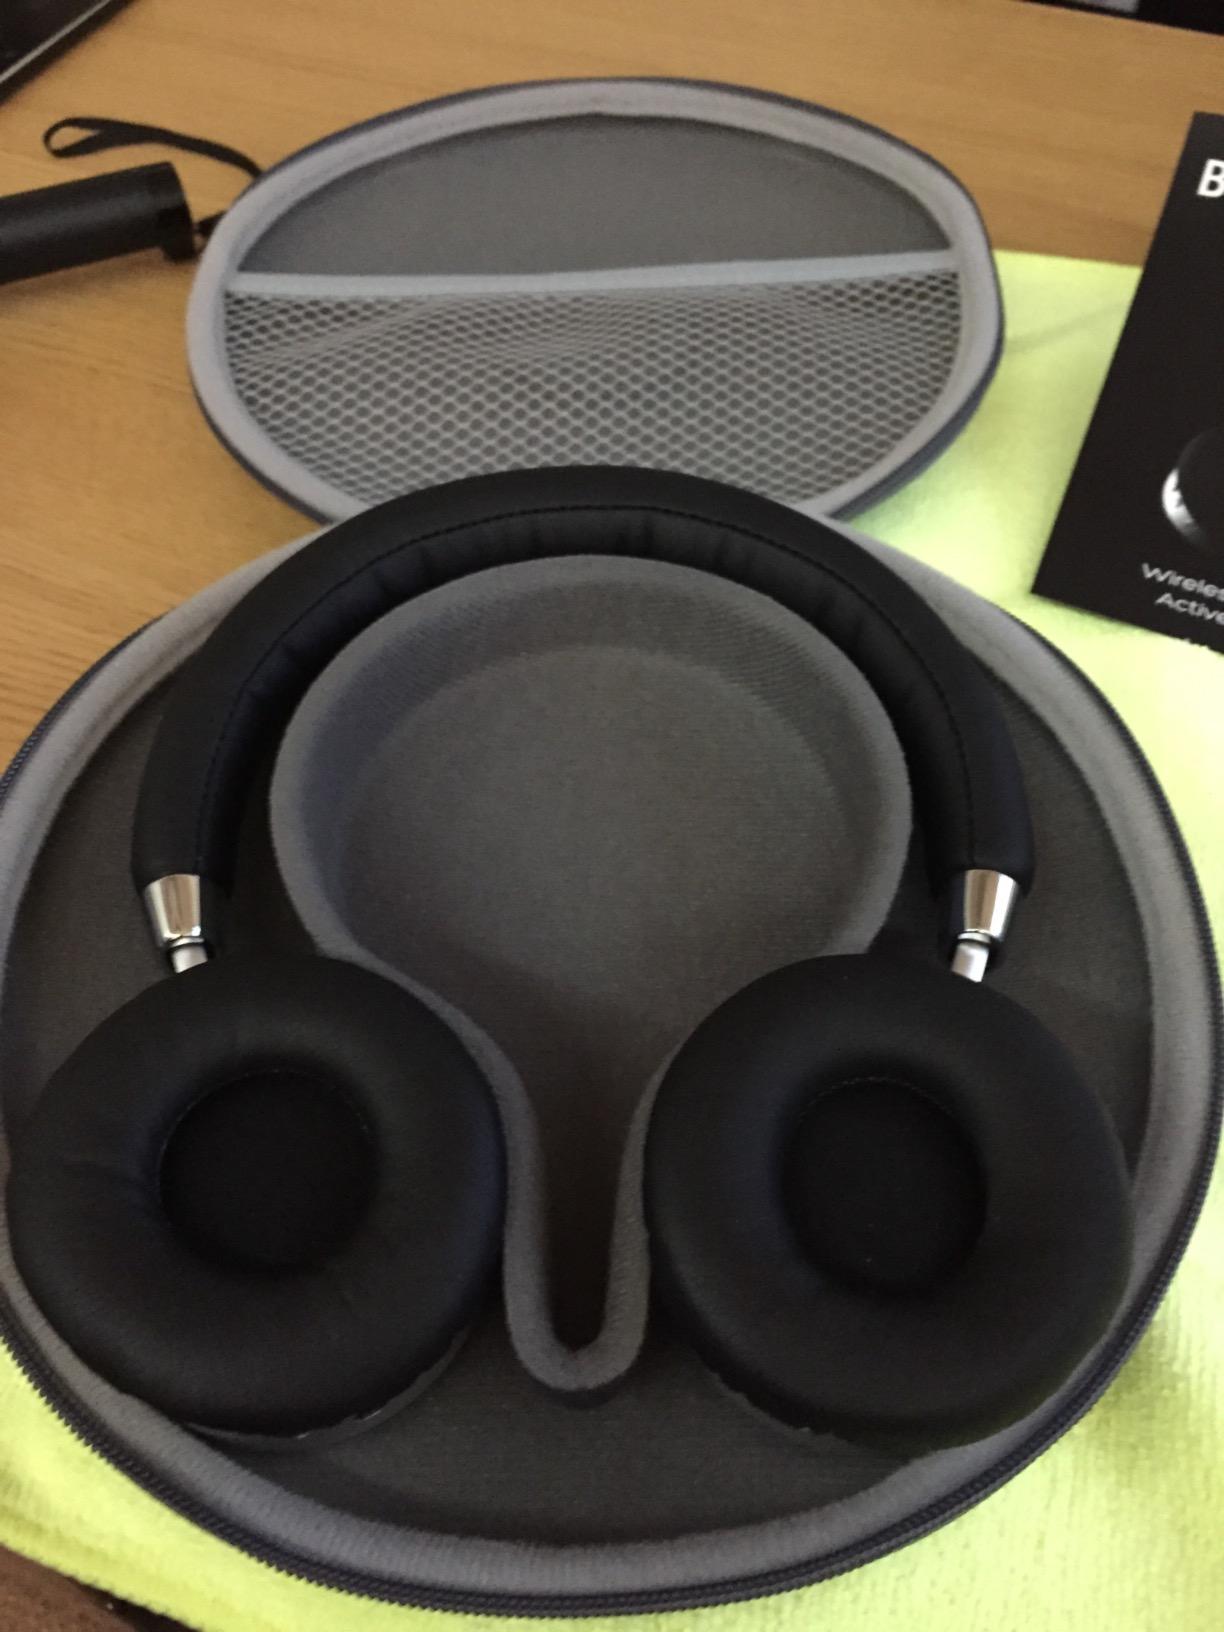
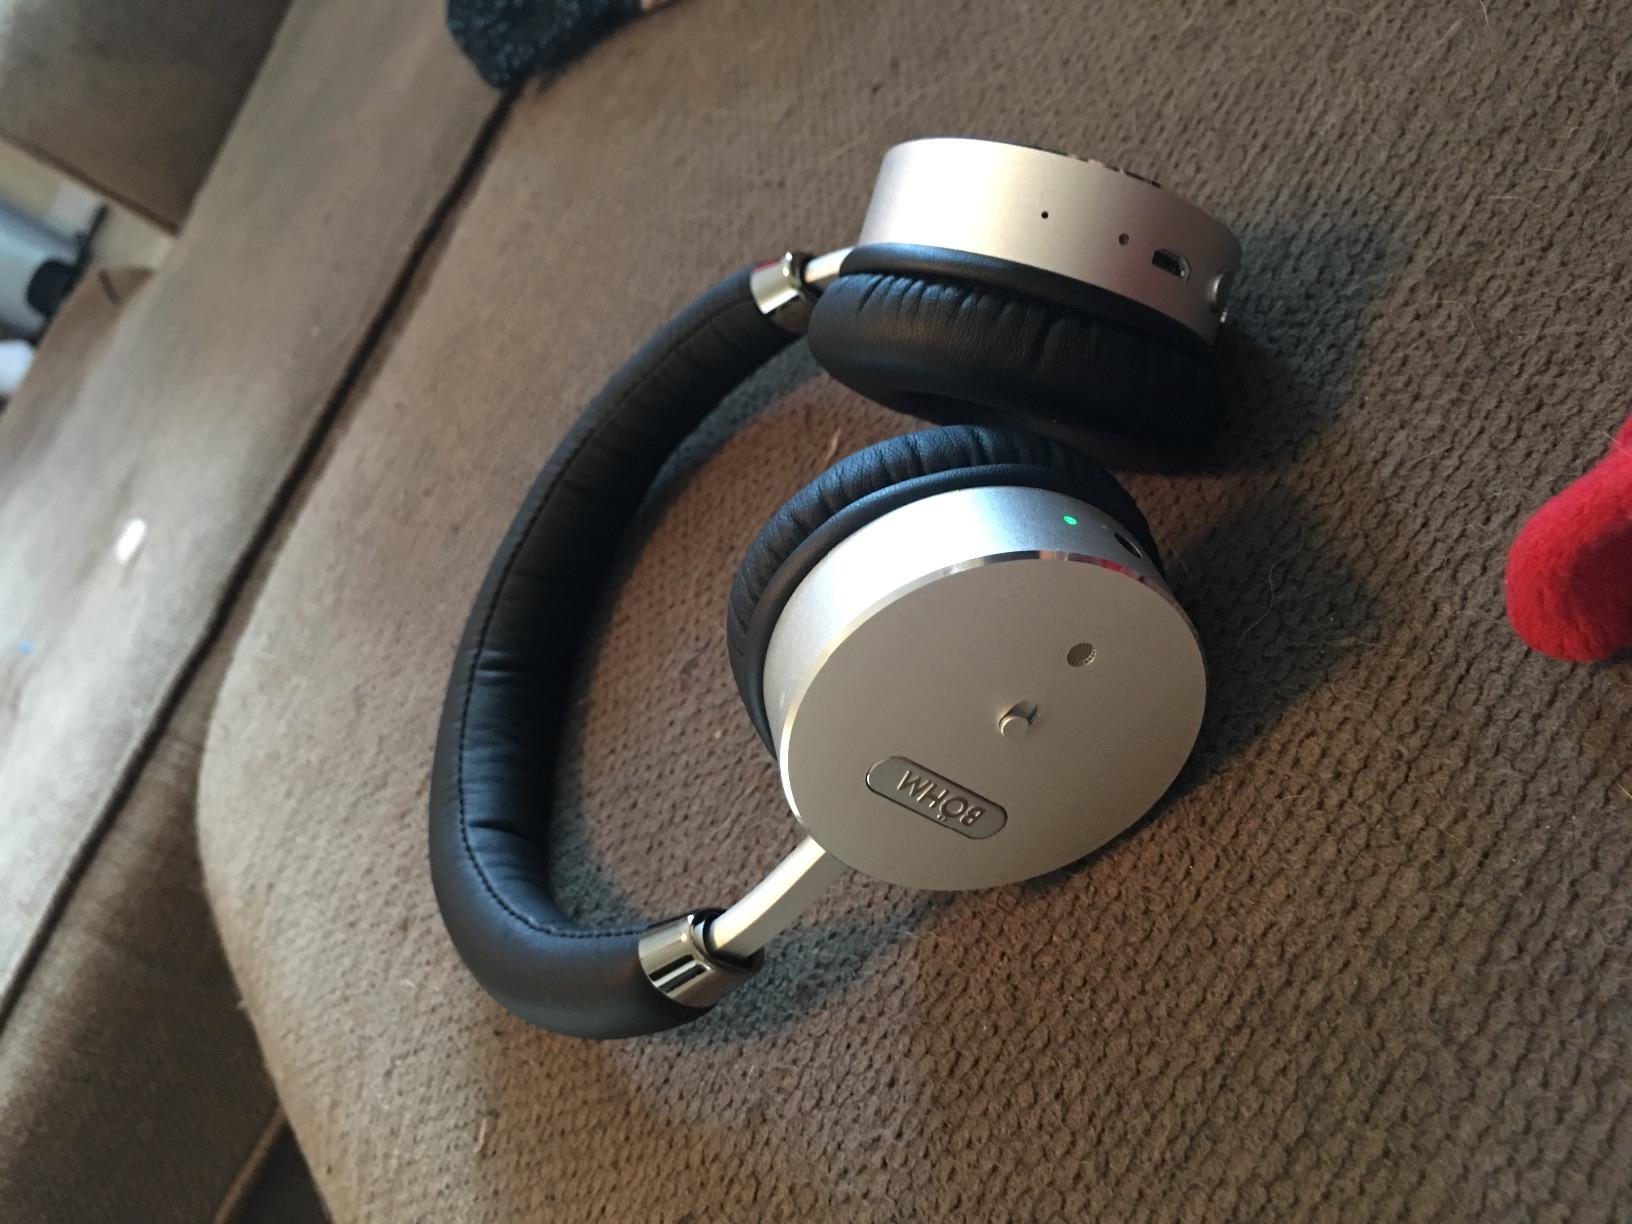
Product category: headphones
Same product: yes